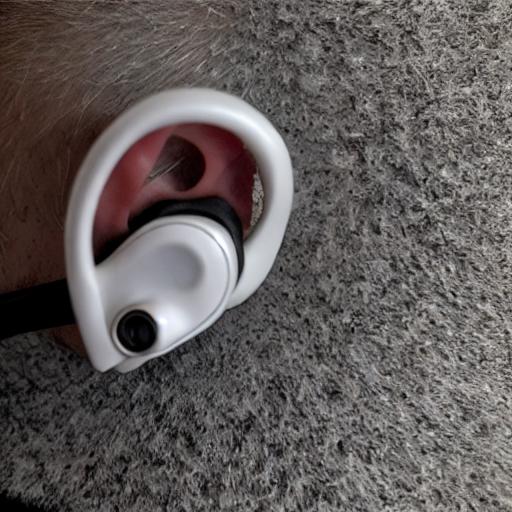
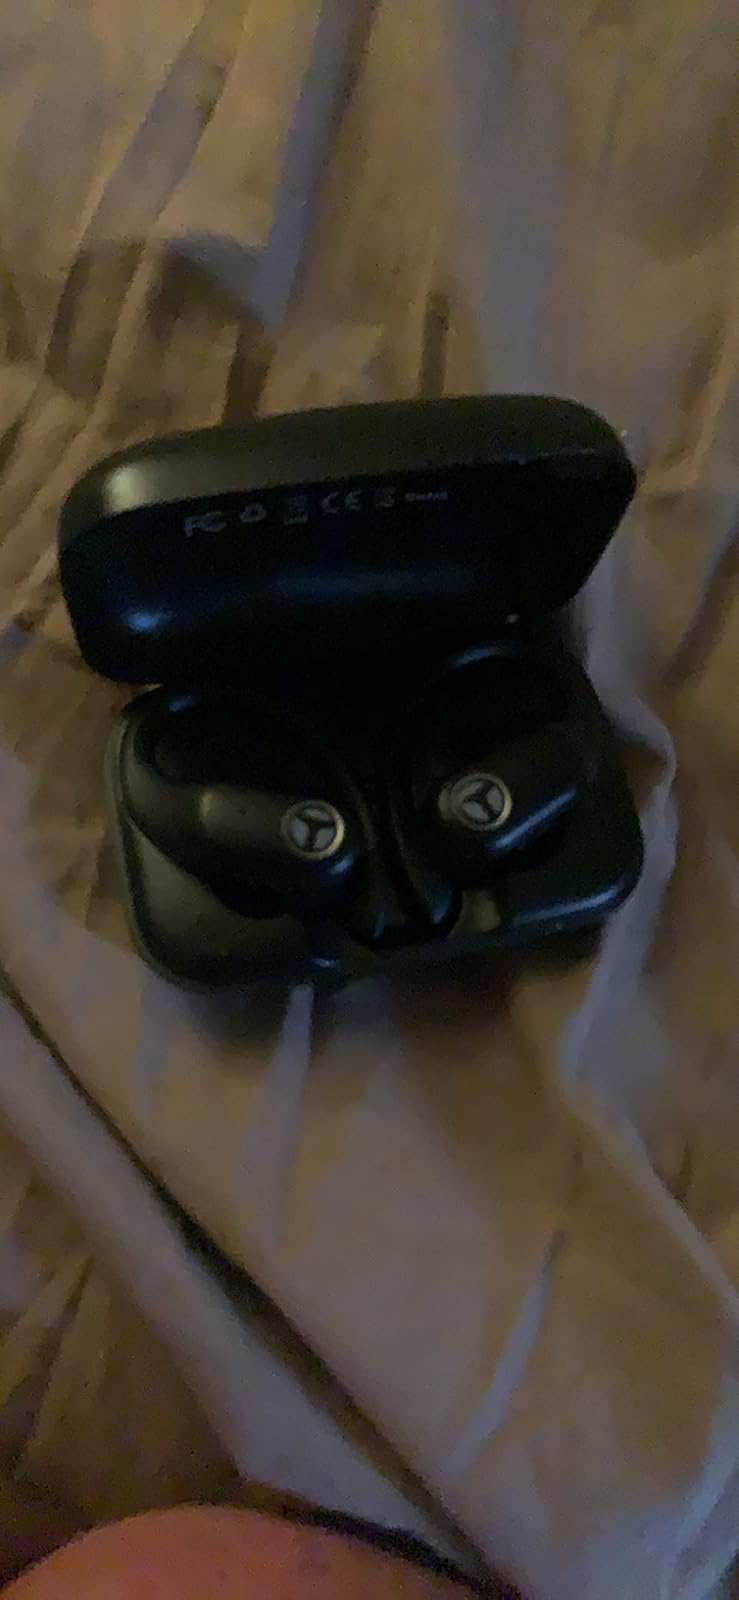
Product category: earbuds
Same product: no